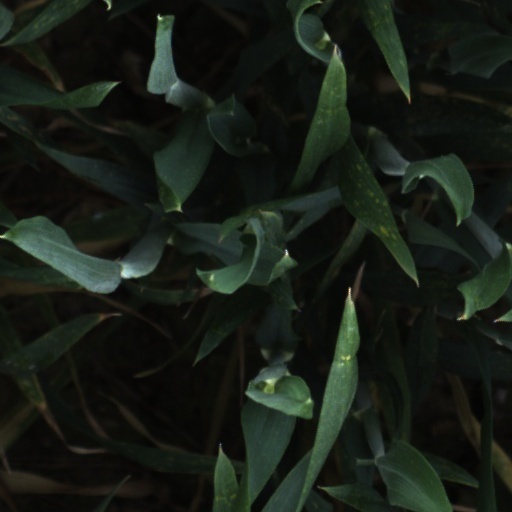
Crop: wheat